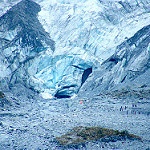
Label: glacier